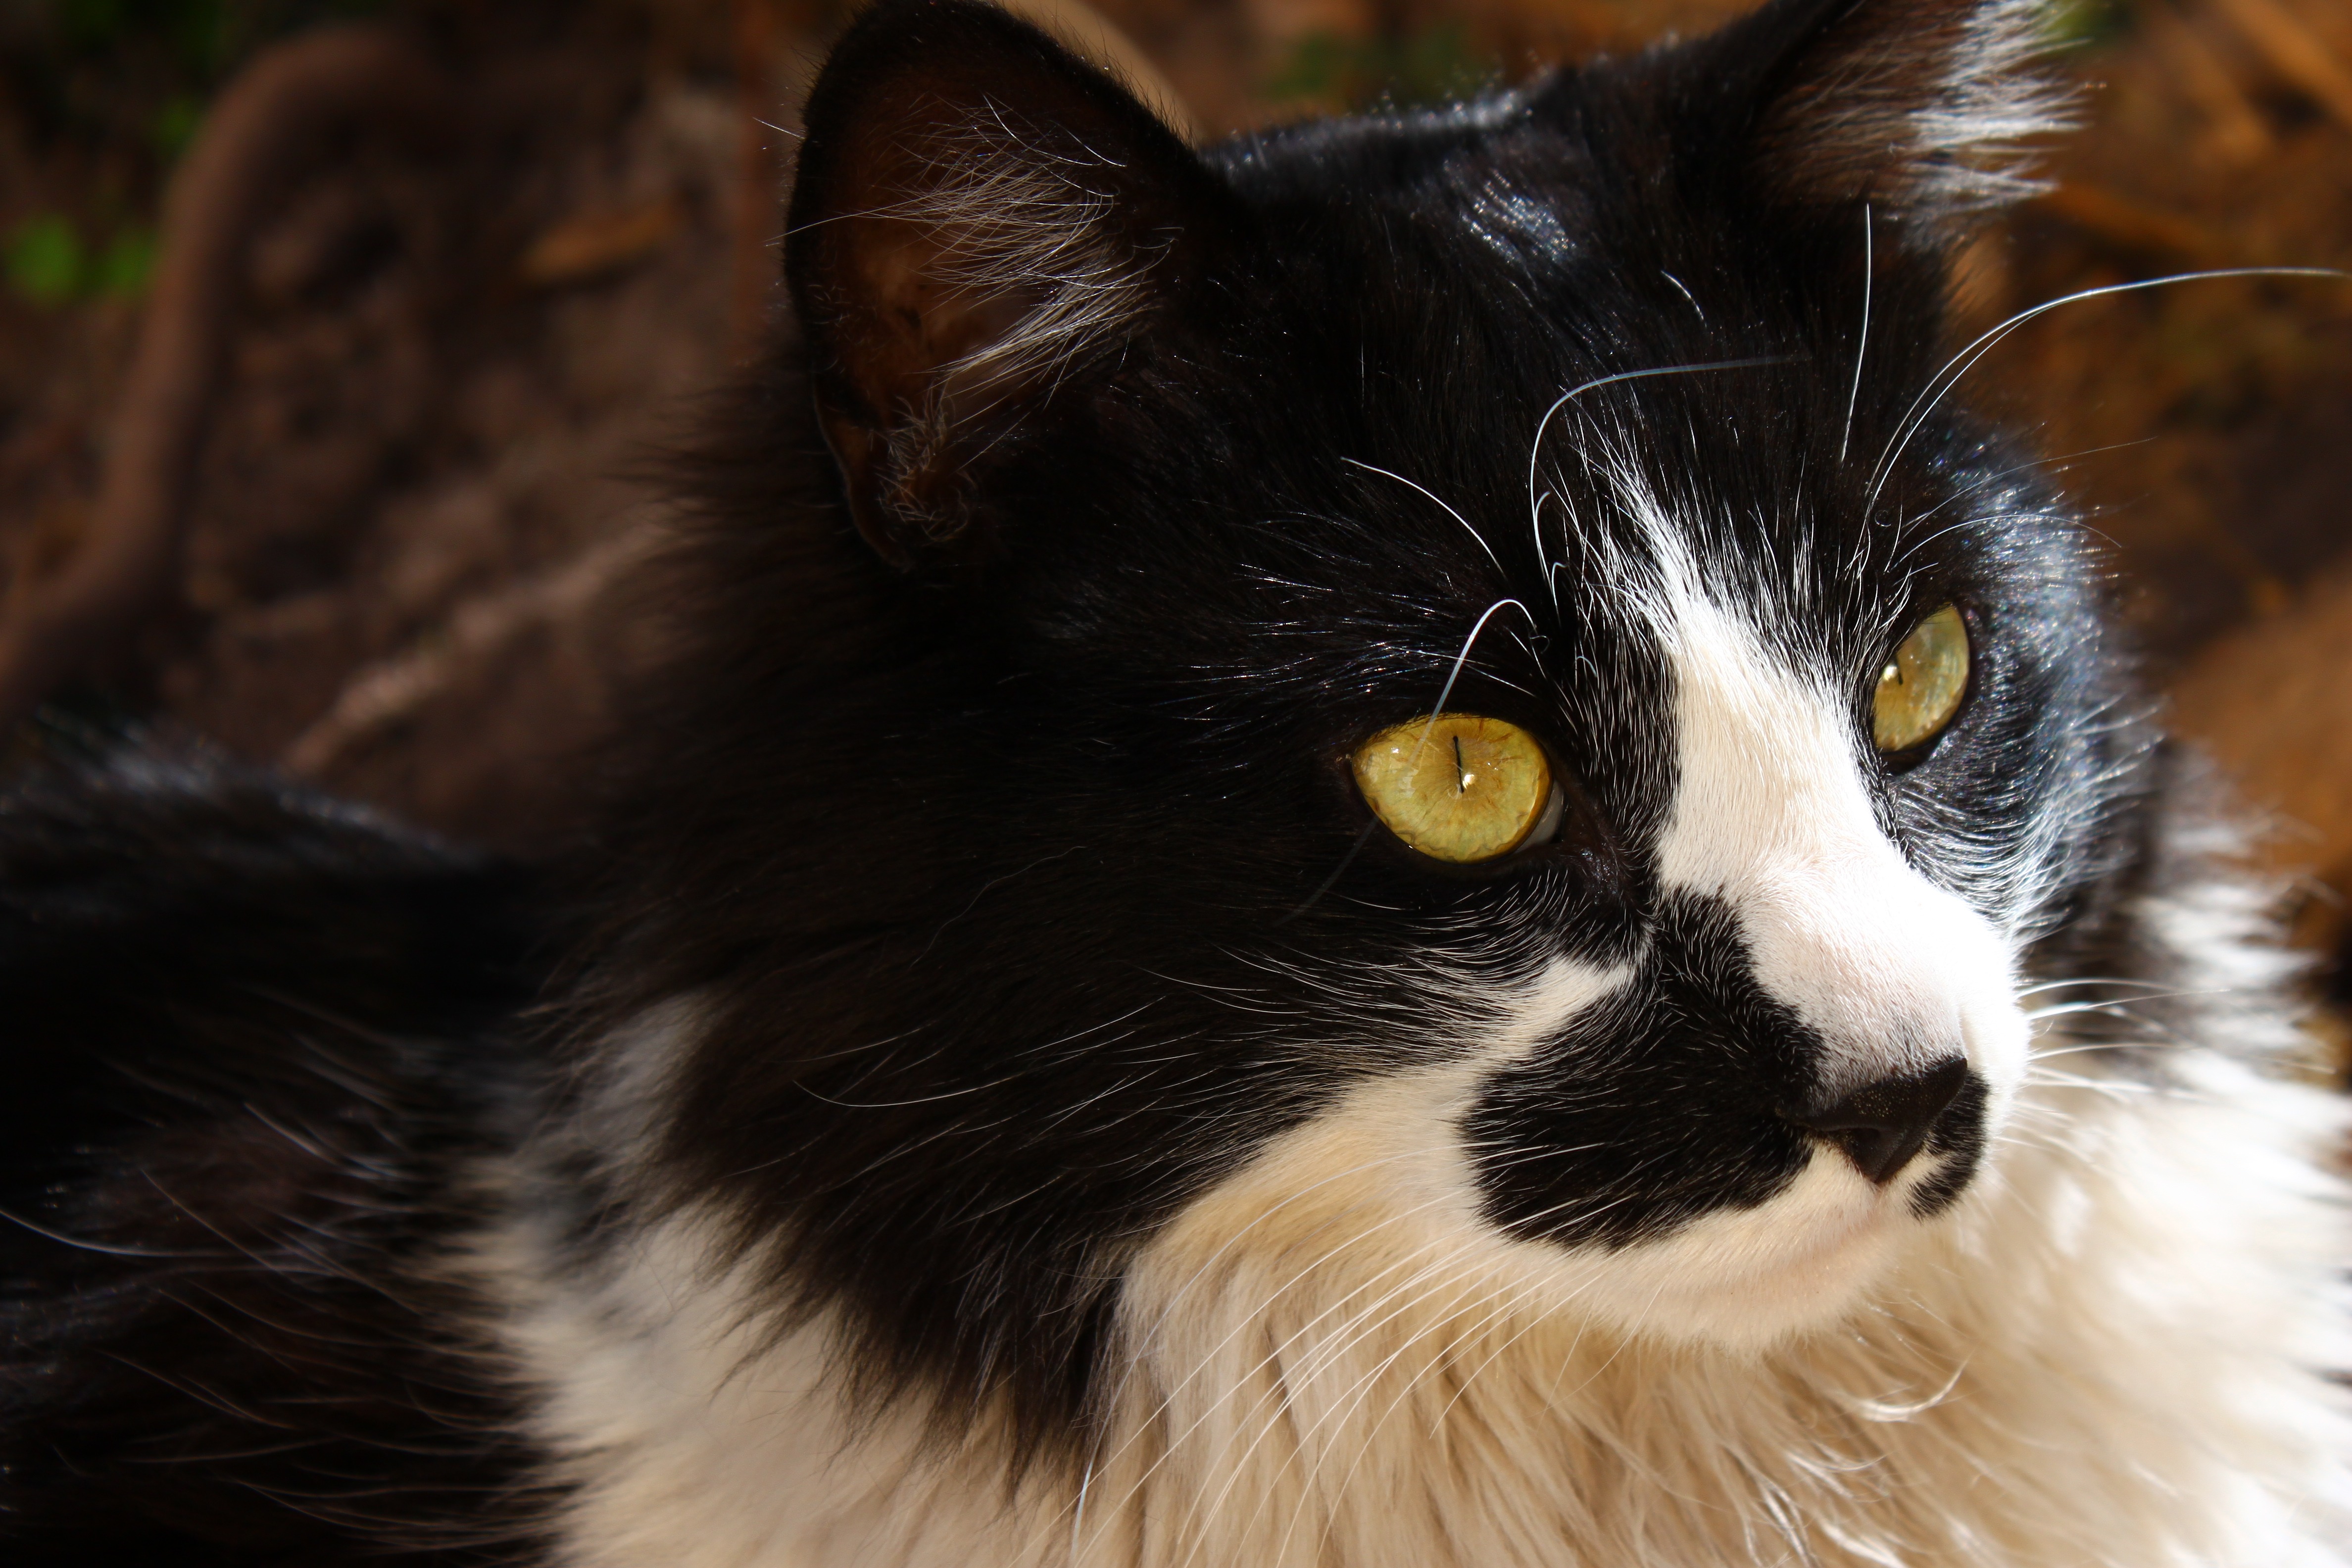
pet, kitten, cat, feline, mammal, close up, cats, nose, whiskers, animals, mammals, vertebrate, norwegian forest cat, attentive, small to medium sized cats, cat like mammal, carnivoran